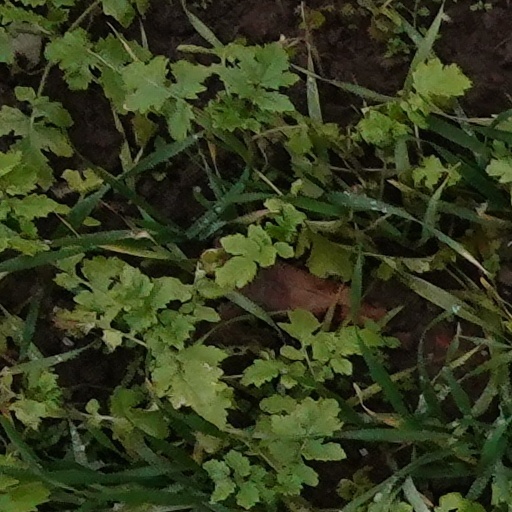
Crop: wheat